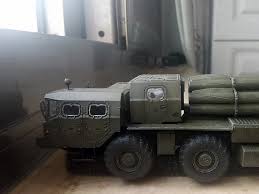
Label: Self Propelled Artillery